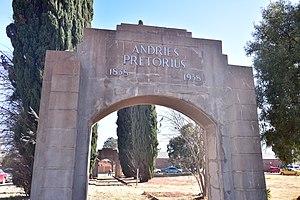
Ventersdorp est une petite ville d'Afrique du Sud, située dans la province du Nord-Ouest, dans l'ouest de l'ancienne république sud-africaine du Transvaal. Elle est le siège de la Municipalité homonyme.